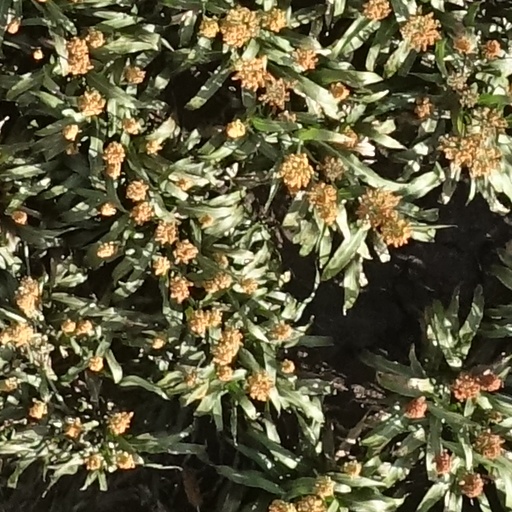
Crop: sorghum